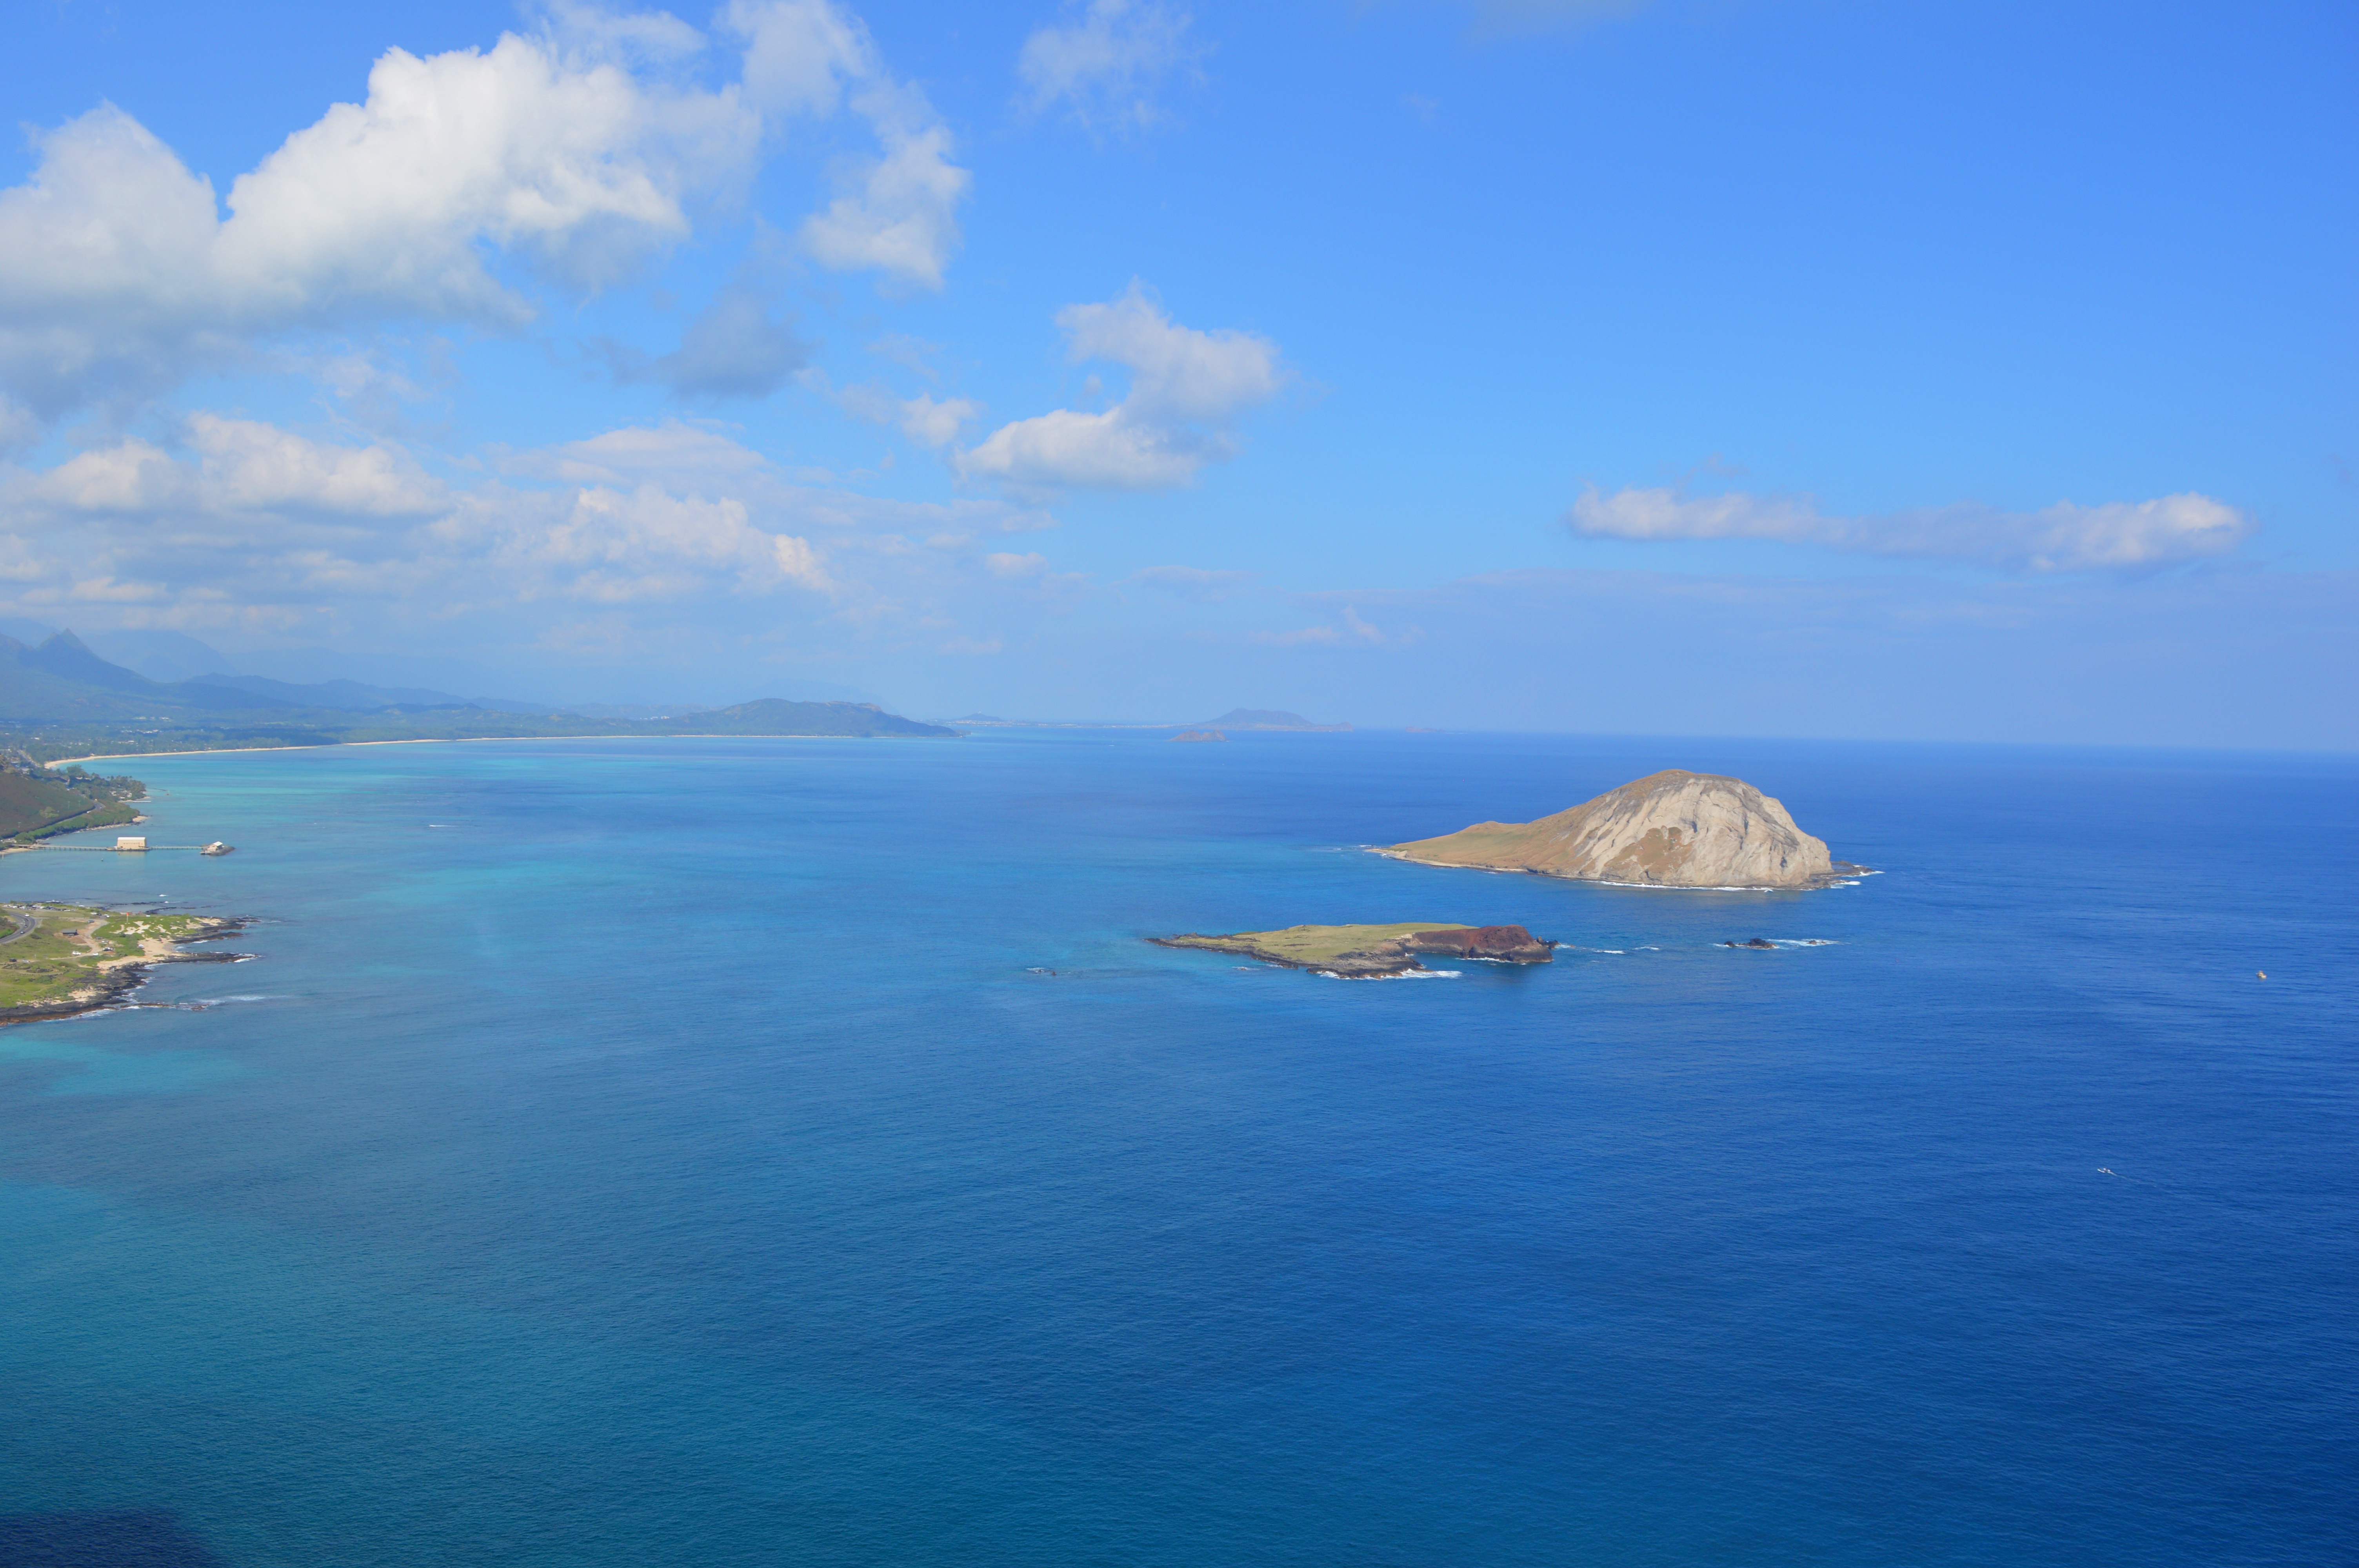
beach, sea, coast, water, nature, outdoor, sand, ocean, horizon, sky, sun, summer, vacation, travel, tropical, lagoon, bay, island, blue, hawaii, tourism, lifestyle, terrain, body of water, fun, archipelago, hawaiian, oahu, loch, cape, islet, landform, arctic ocean, hawaii beach, geographical feature